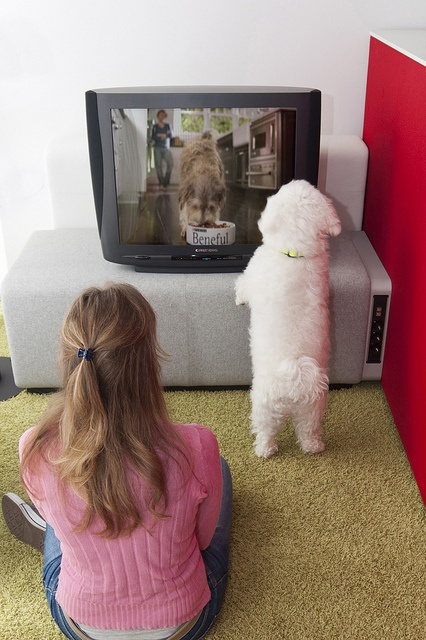
A woman and a dog that are watching television.
a female in a pink top and a white dog and a television set
A young girl sitting in front of a TV with a white dog.
A woman sitting and watching television with her dog.
A girl in a pink sweater sits on the floor in front of a television while a white dog has his feet on the shelf the television sits on.